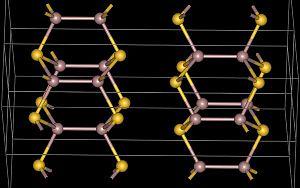
Le sulfure de gallium(II), GaS, est un composé chimique du gallium et du soufre. La forme normale du sulfure de gallium(II) préparé à partir des éléments simples a une structure en couche hexagonale contenant des unités Ga₂⁴⁺ qui ont une distance Ga-Ga de 248 pm. Cette structure en couche est similaire à celle de GaTe, GaSe et InSe. Une forme métastable inhabituelle, avec une structure wurtzite déformée produite par MOCVD a été signalée. Les précurseurs organométalliques étaient les di-tert-butyl gallium dithiocarbamates, par exemple GaᵗBu₂, le dépôt étant effectué sur du GaAs. La structure du GaS produit de cette façon est probablement Ga²⁺ S²⁻.
Le séléniure de gallium(II) est un composé chimique de formule GaSe. Il s'agit d'un solide brun-rouge foncé qui se présente sous la forme de feuillets gras et existe sous quatre variétés cristallines. La principale appartient au système réticulaire hexagonal, groupe d'espace P6₃/mmc, analogue au sulfure de gallium(II) GaS. La structure du solide est lamellaire, chaque lamelle étant formée de motifs Se–Ga–Ga–Se liés entre eux par des liaisons covalentes.